Lukar Jam Atsok

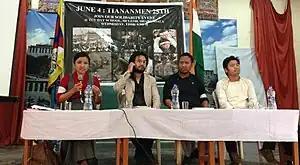
A Tibetan Tiananmen Square commemoration in June 2014, (Left to right) Tenzin Dhadon Sharling, Member of the Tibetan Parliament-in-Exile; Lukar Jam, Executive member of the Gu Chu Sum Movement of Tibet; Tenzin Jigme, President of the Tibetan Youth Congress; and Dorjee Tseten, Students for a Free Tibet Asia Director. Their talk was followed by the documentary ‘The Tank Man' and a call for the release of Liu Xiabo, prominent Chinese democracy activist and Uyghur Economist Ilham Tohti

The Chinese authorities arrested him in March 1993, together with his friends Tsegon Thar and Namloyak, on his return to Tibet after studying for a year in India in a Tibetan school in exile. Unable to lead a normal life due to constant harassment, he decided to flee from Tibet, but was arrested on his way to exile in Dhingri County, Shigatse Prefecture.